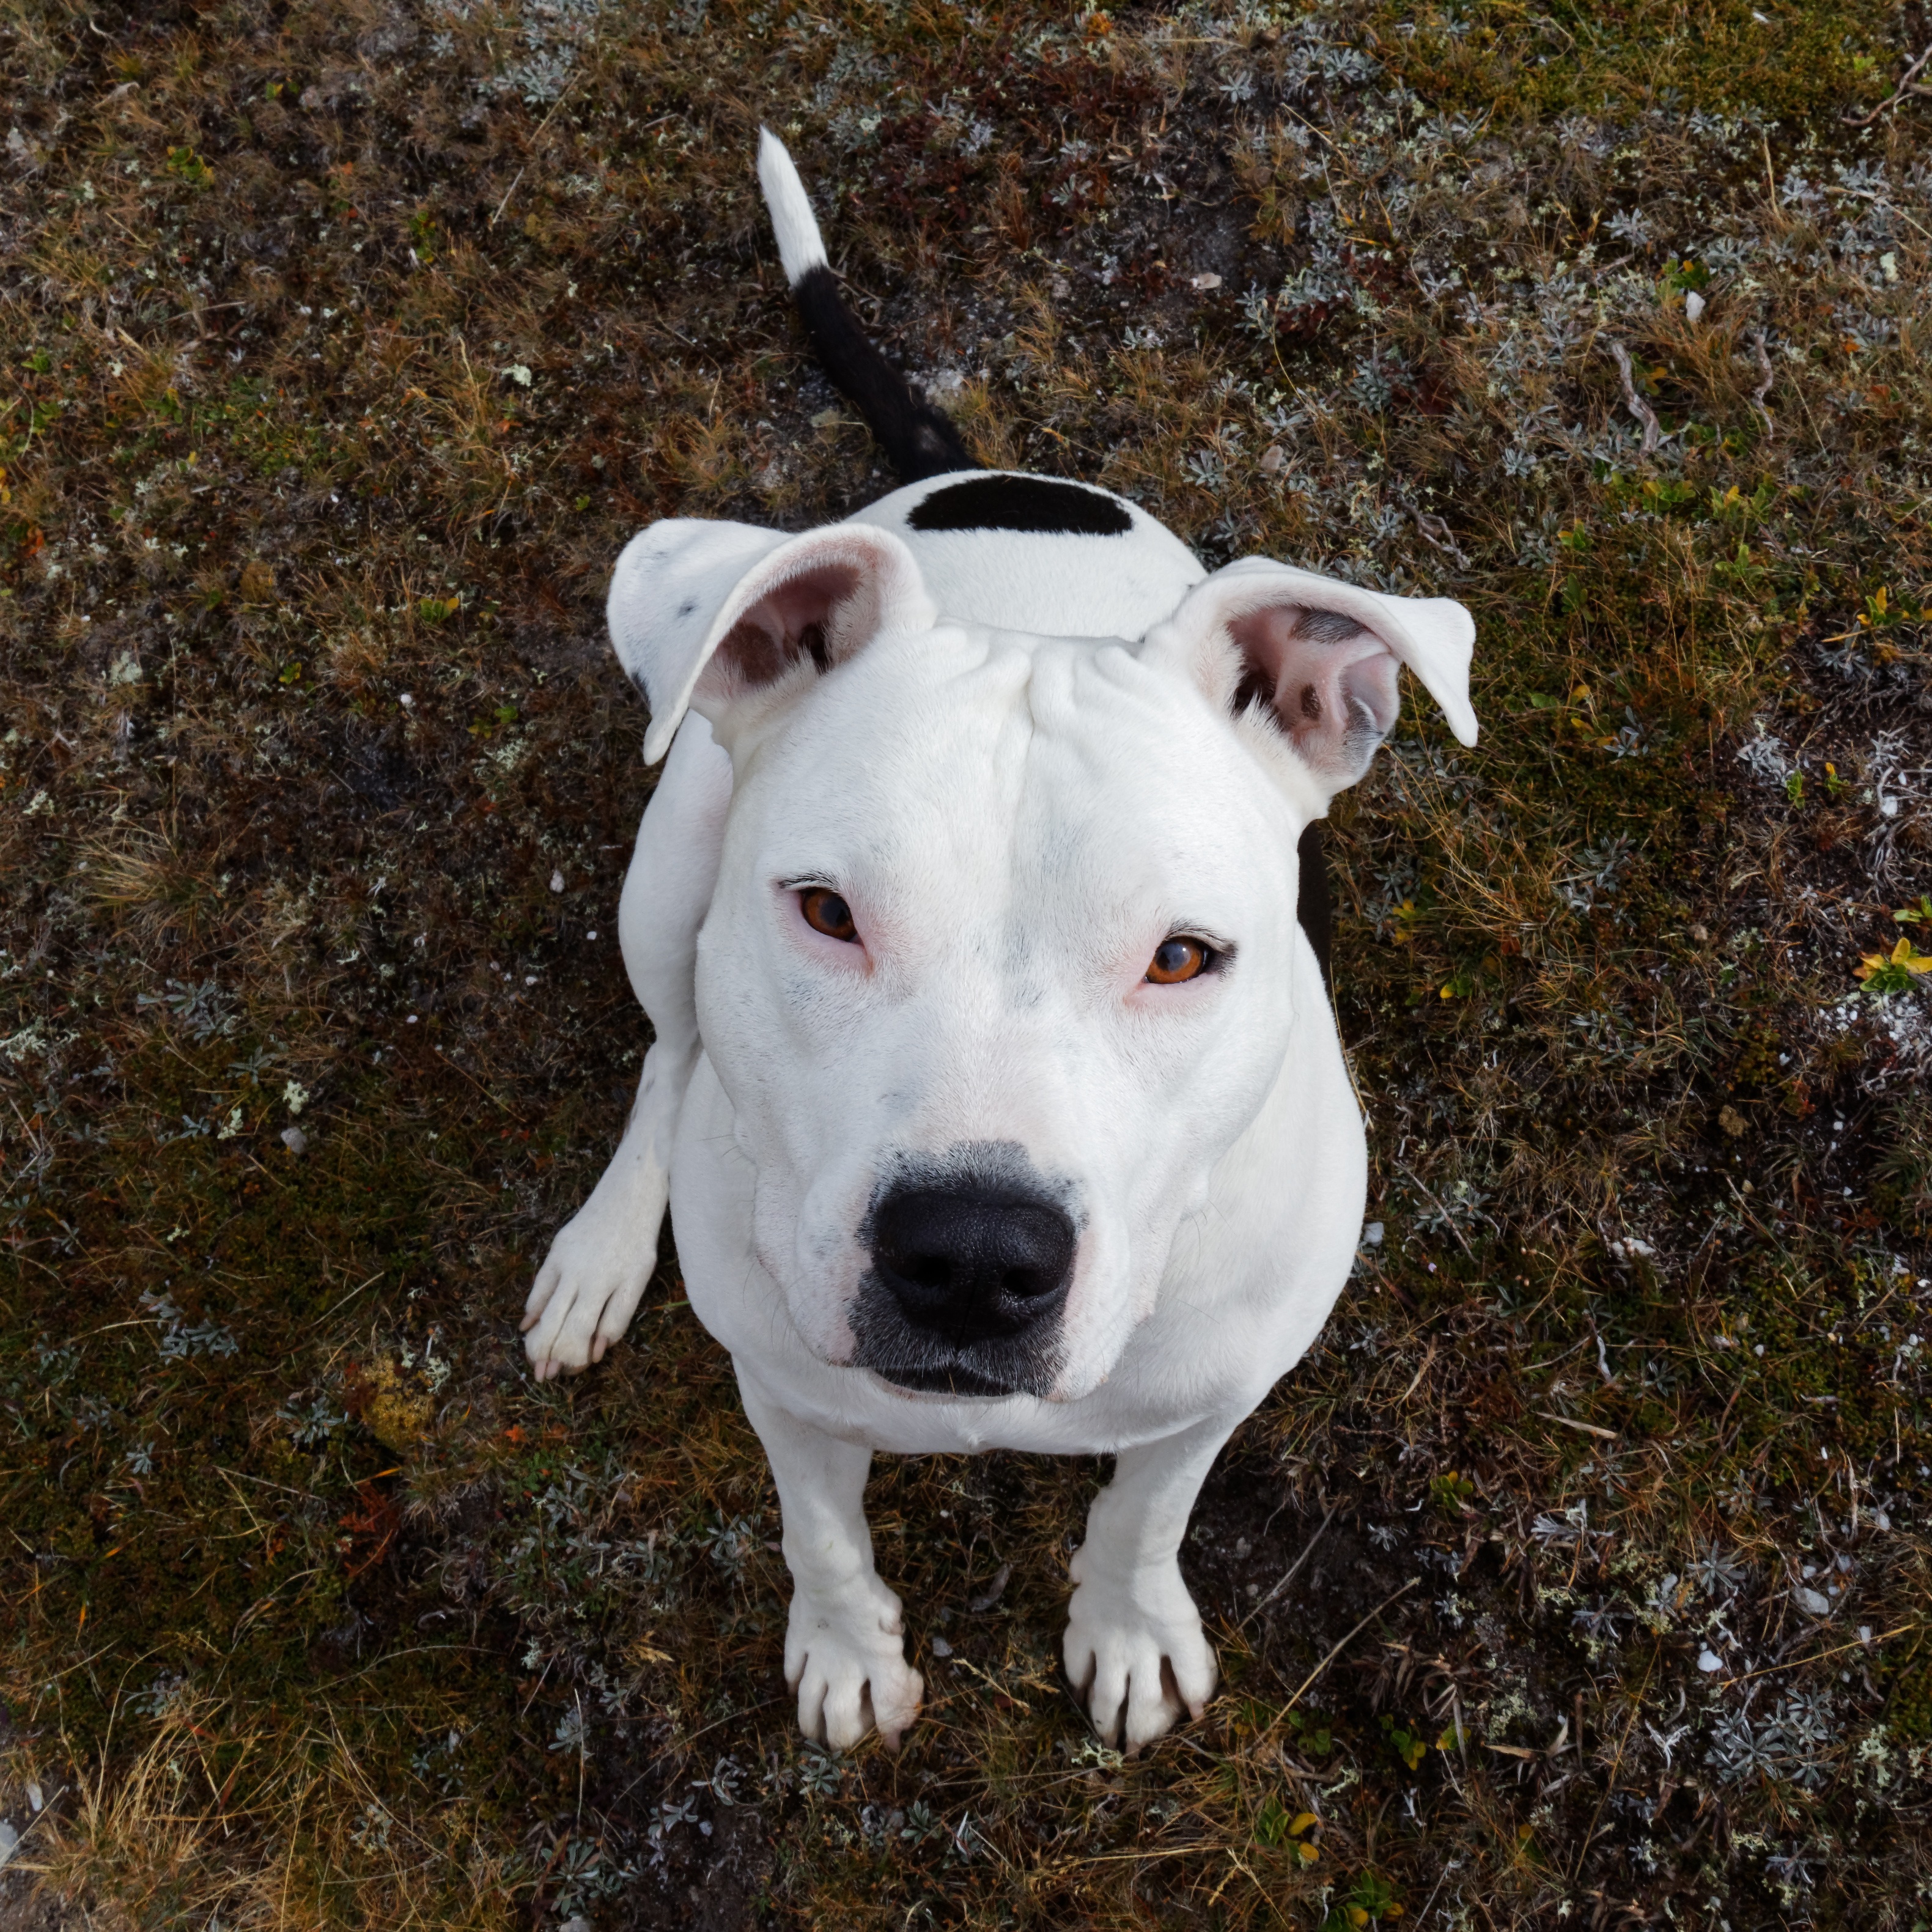
dog, mammal, bulldog, vertebrate, dog breed, terrier, dogo argentino, old english bulldog, dog like mammal, carnivoran, olde english bulldogge, american bulldog, bull terrier miniature, gull terr